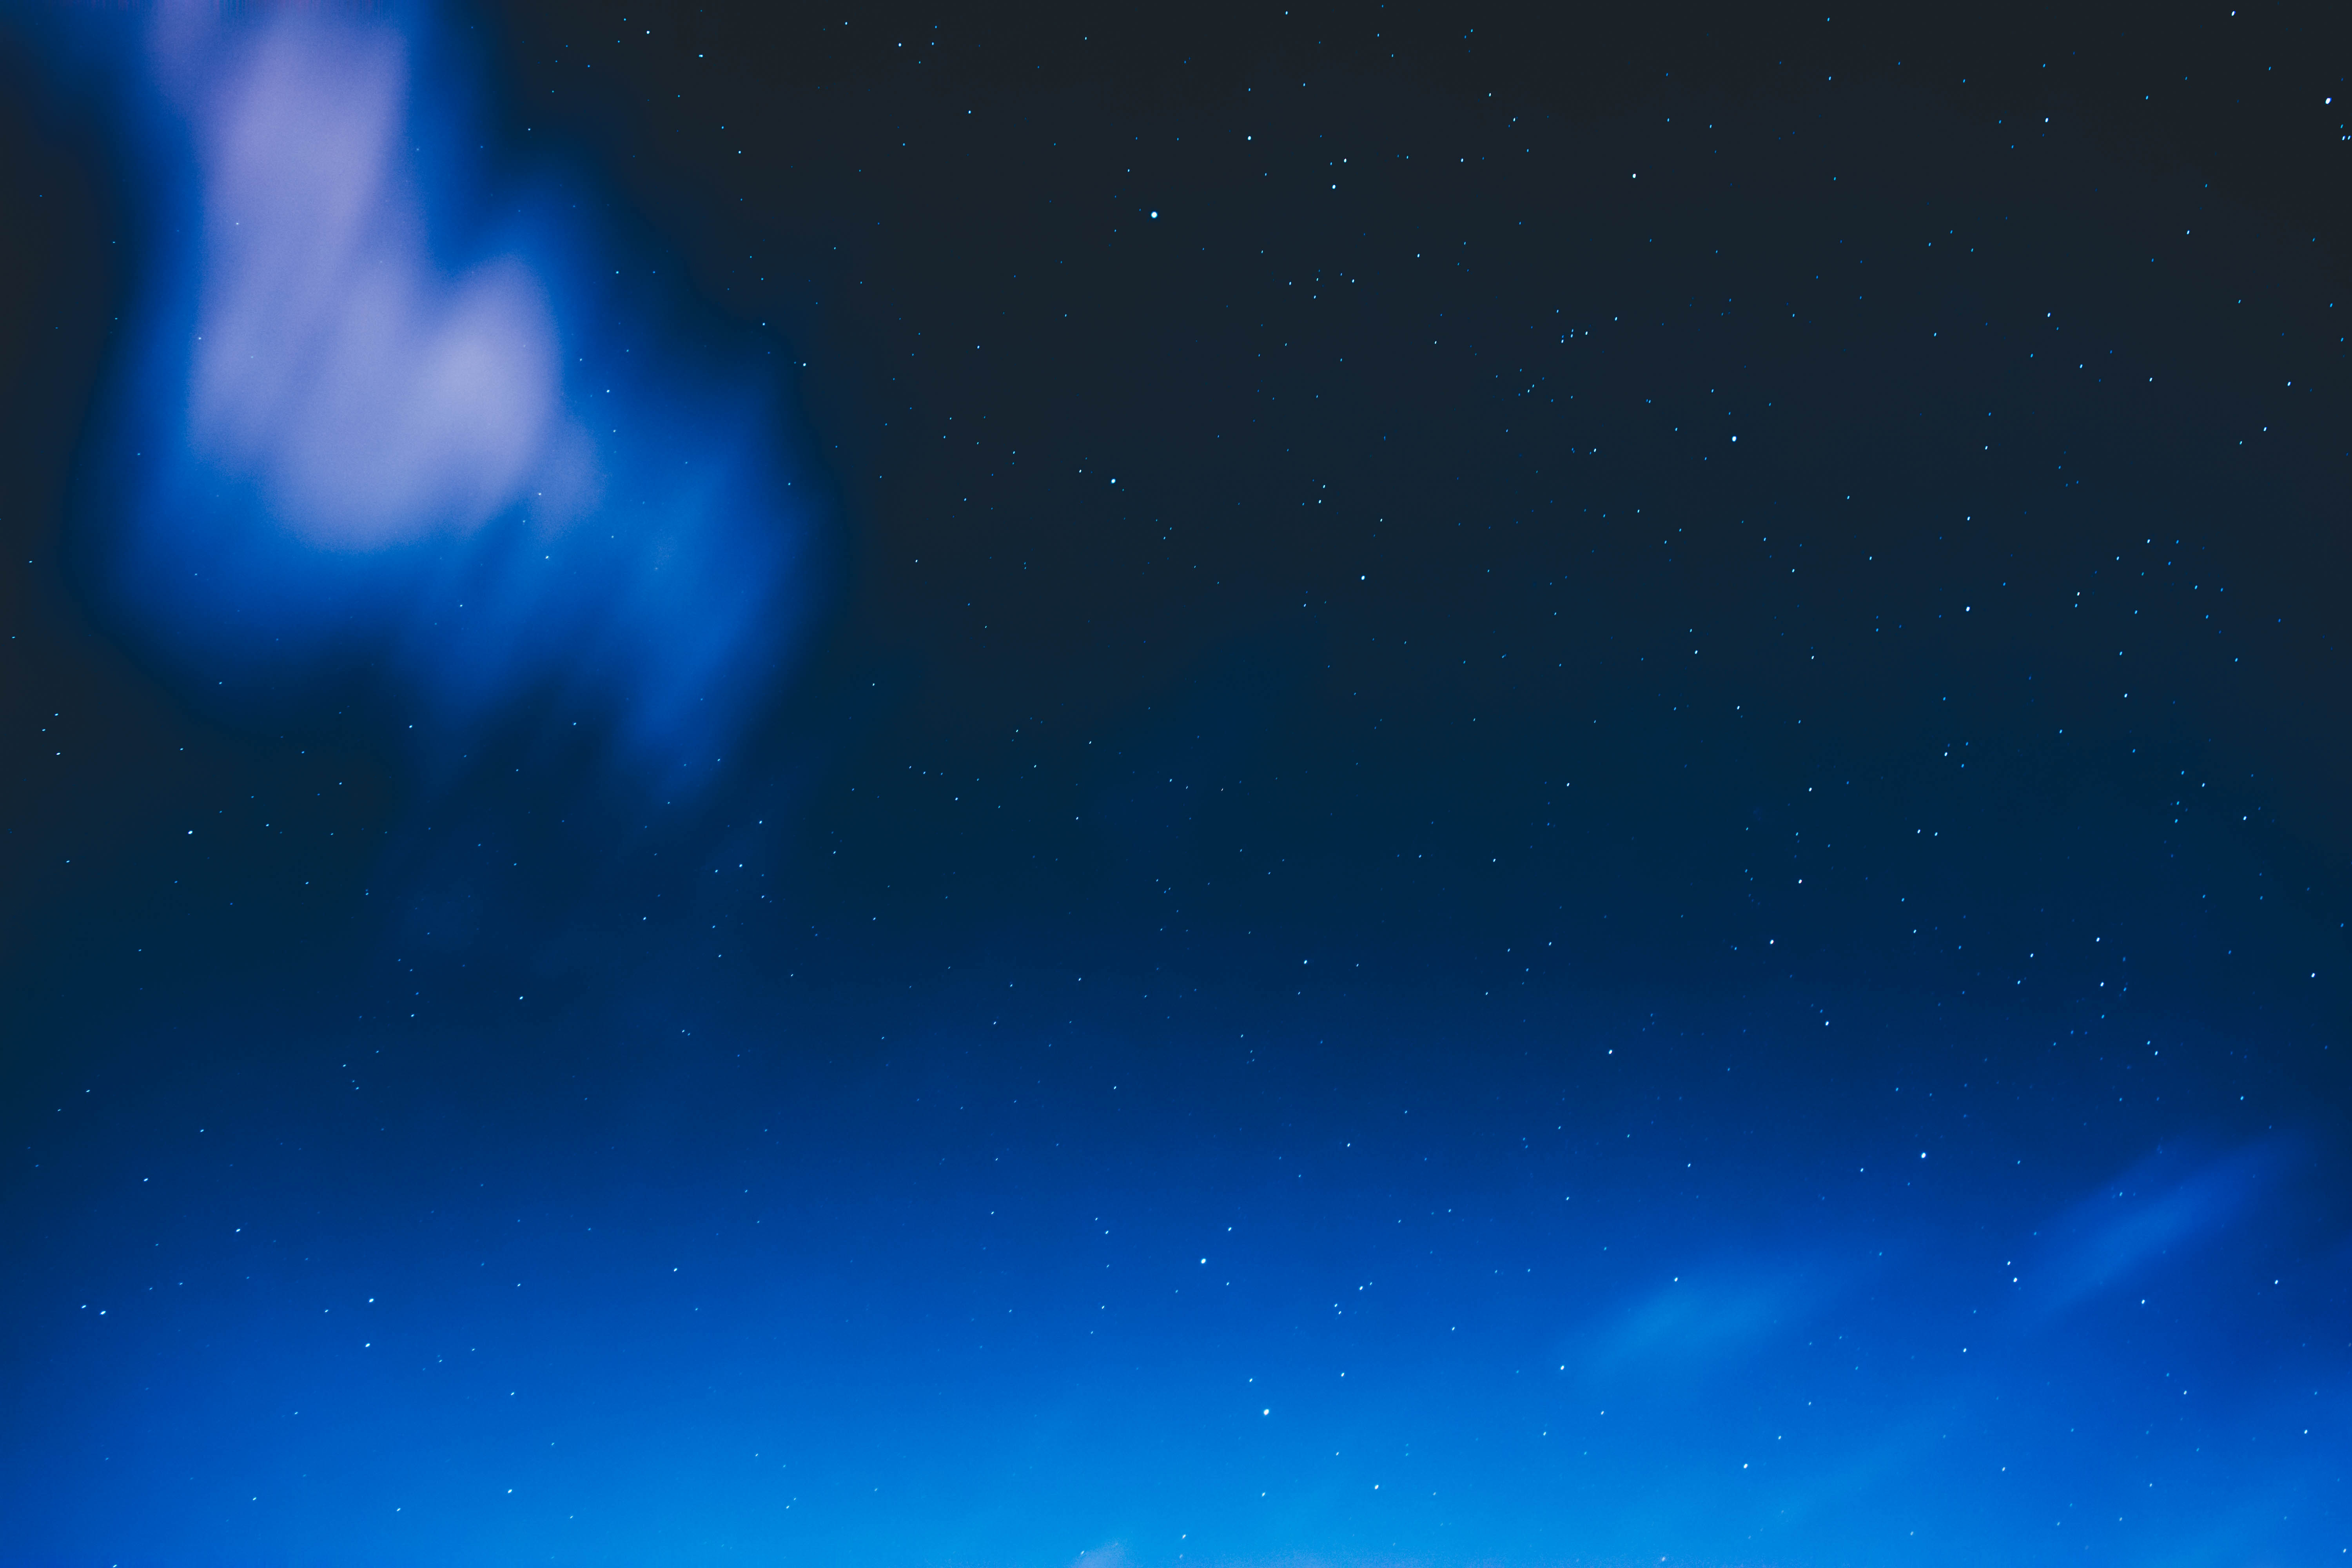
sky, night, star, atmosphere, space, aurora, outer space, astronomy, astronomical object